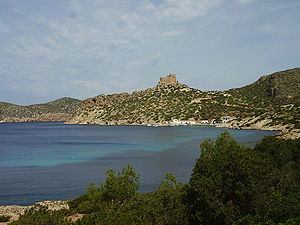
Cabrera-øgruppen / Historie
Cabreras borg
Cabrera er en af de spanske, Baleariske øer. Den ligger syd for Mallorca i Middelhavet, og den er den mindste, periodisk beboede ø i Balearernes selvstyrende region, men samtidig den største øgruppe, knyttet til Mallorca. Administrativt er Cabrera-øgruppen underlagt Mallorcas hovedstad, Palma.